United Nations Security Council Resolution 1491

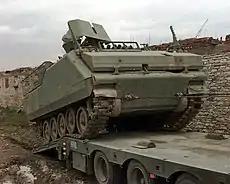
SFOR units

United Nations Security Council resolution 1491, adopted unanimously on 11 July 2003, after recalling resolutions 1031 (1995), 1088 (1996) and 1423 (2002) on the conflicts in the former Yugoslavia, the Council extended the mandate of the Stabilisation Force (SFOR) in Bosnia and Herzegovina for a further period of twelve months.